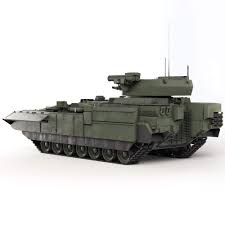
Label: BMP